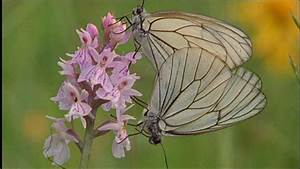
Label: butterfly